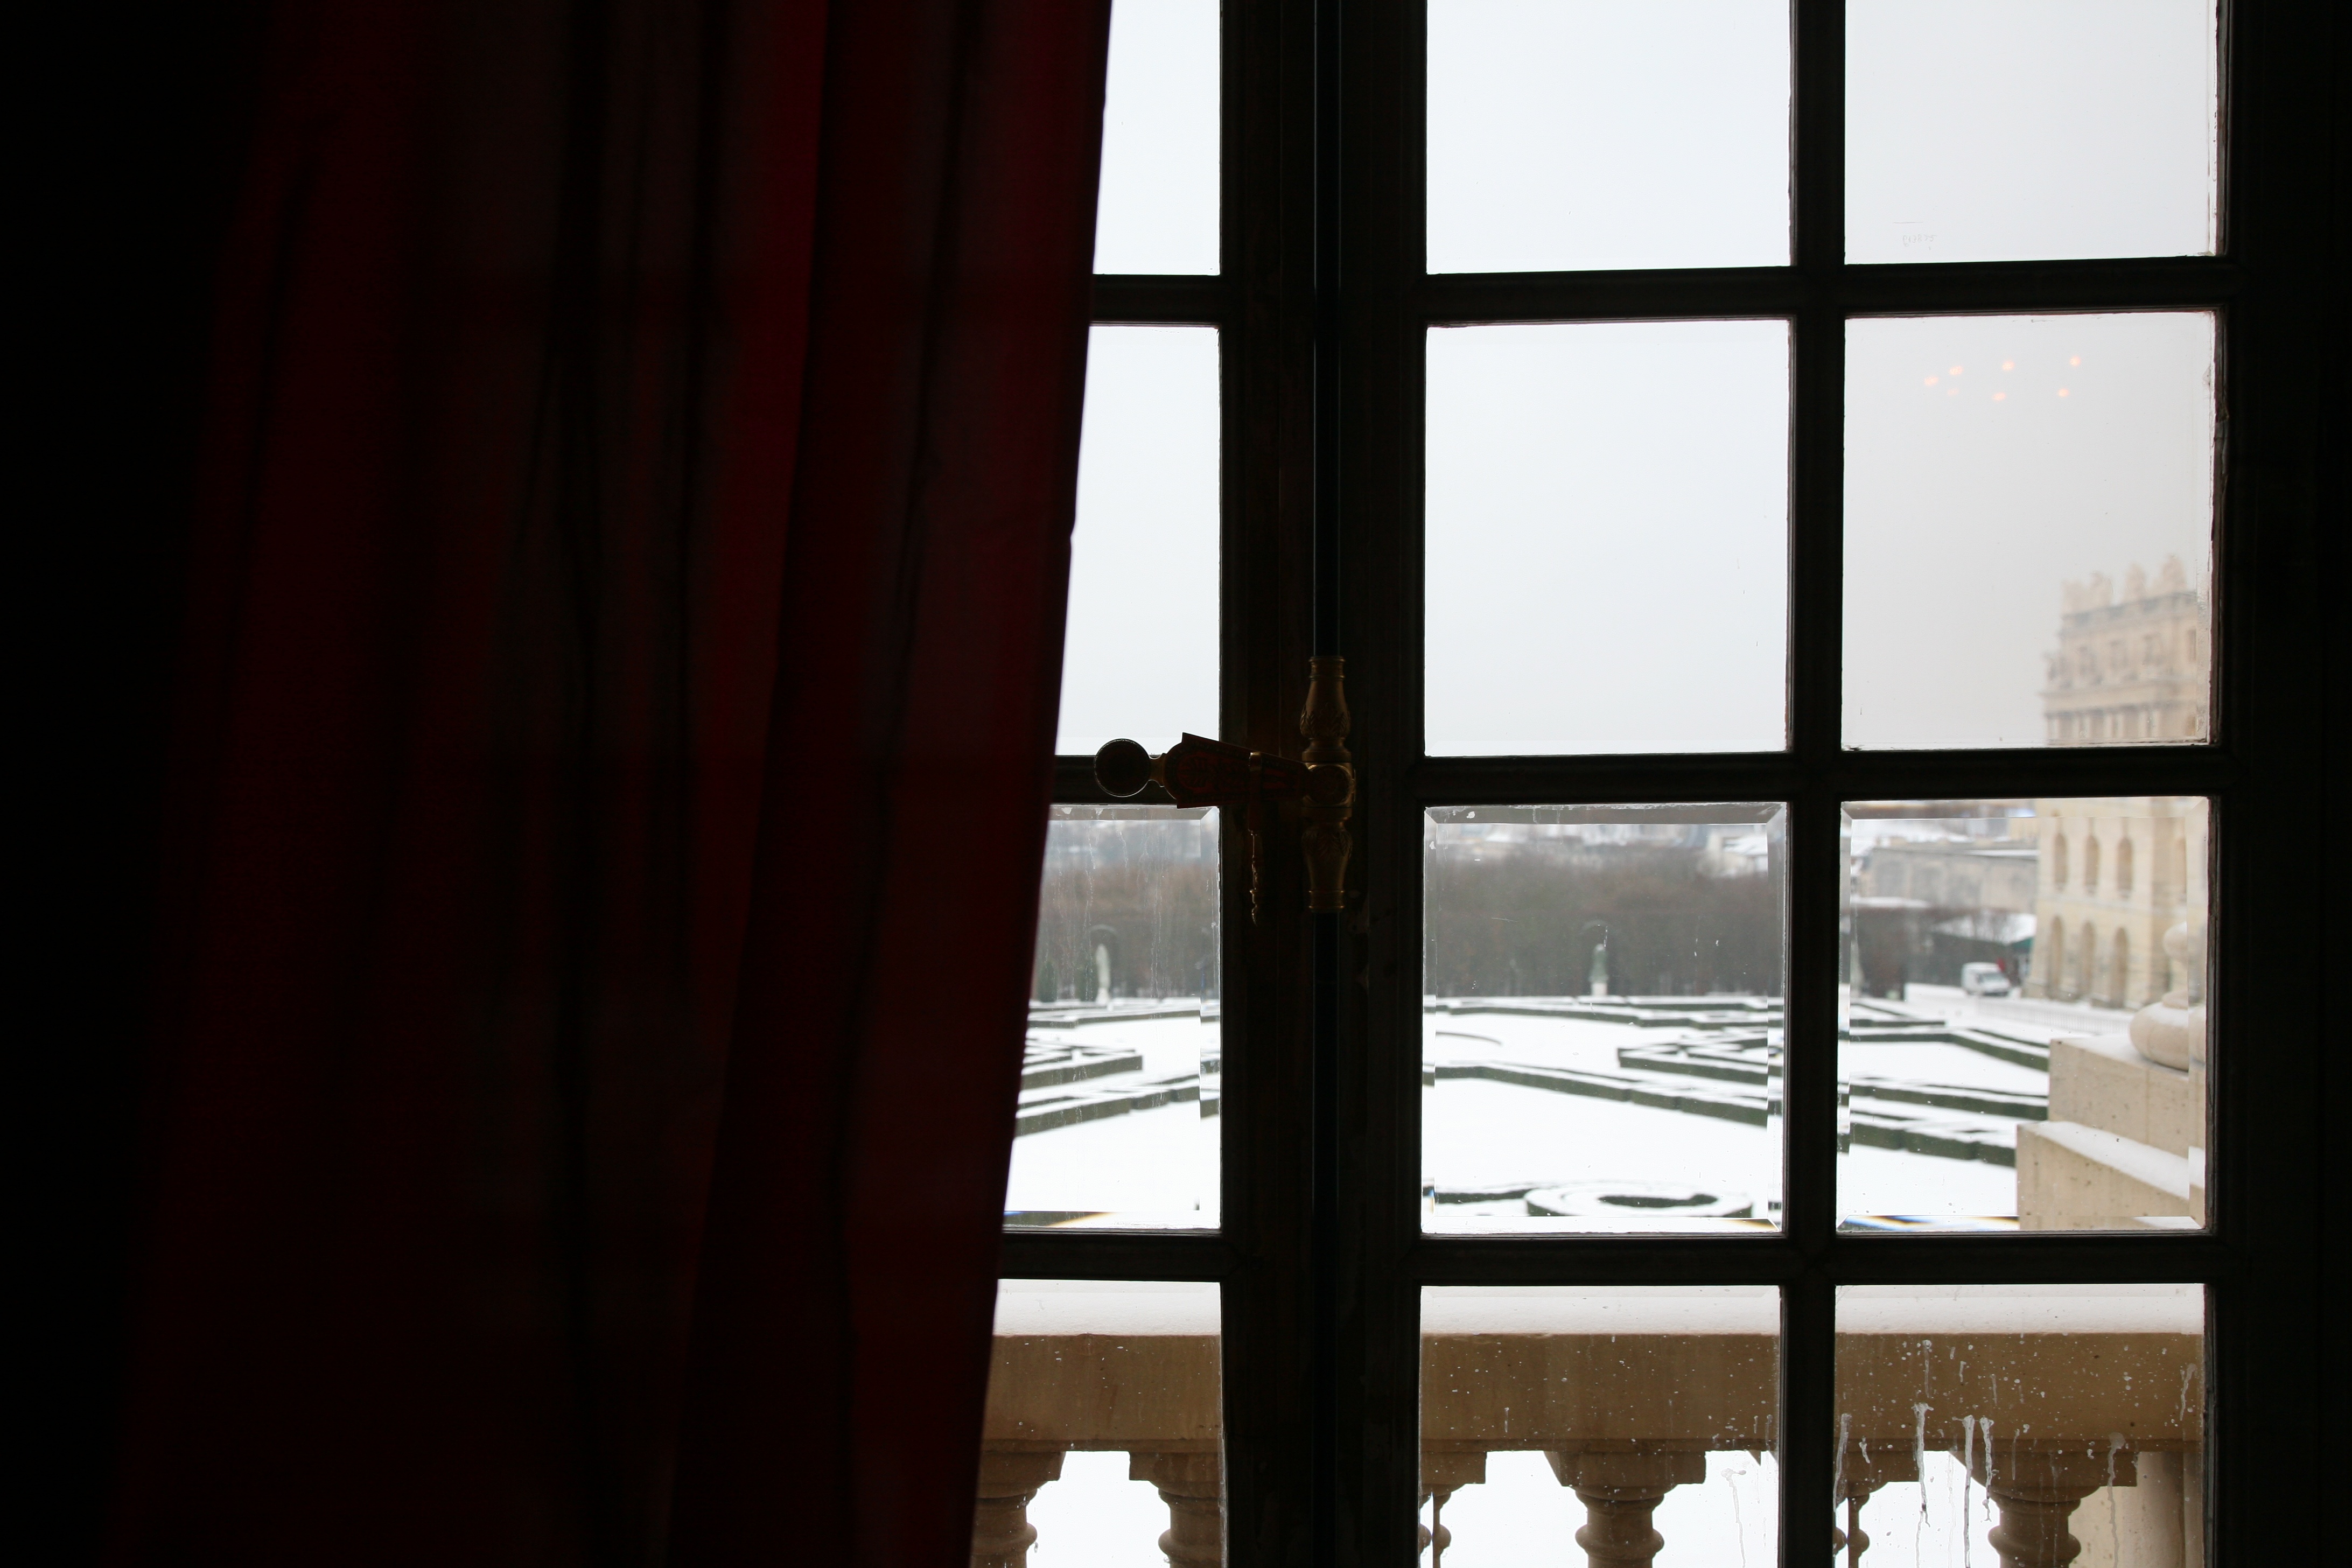
light, window, palace, france, reflection, lighting, interior design, palacio, versailles, schloss, kastellvanversailles, palaceofversailles, palaciodeversalles, versalles, yvelines, kastell, schlossversailles, chateaudeversailles, window covering, window treatment